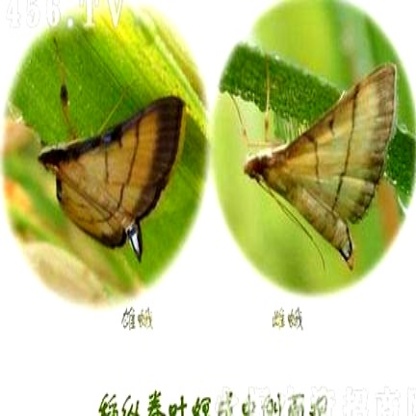
Nhãn: Sâu cuốn lá nhỏ ( Rice leaf folder)